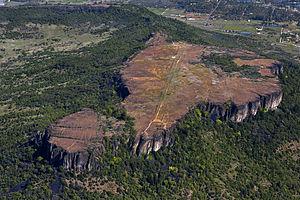
Upper et Lower Table Rocks sont deux mesas culminant à environ 630 mètres d'altitude dans la chaîne des Cascades, au nord du fleuve Rogue et de la ville de Medford, dans le Sud-Ouest de l'État de l'Oregon aux États-Unis. Leur partie supérieure tabulaire est formée par une ancienne coulée de lave andésitique érodée, vieille de sept millions d'années, surmontant des sédiments d'origine fluviale. Elles abritent quatre écosystèmes riches d'une variété naturelle de 70 espèces d'animaux et 340 espèces de plantes : une savane de chênes, un chaparral, une forêt mixte et, au sommet, des prairies à monticules et mares printanières.